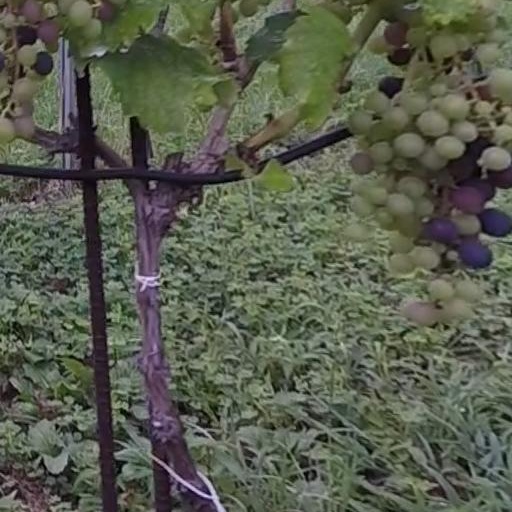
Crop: grape